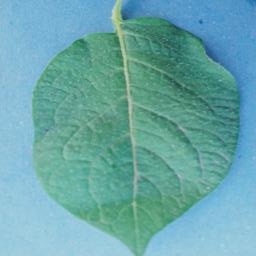
Etiqueta: Sana